List of Billboard Adult Contemporary number ones of 1998

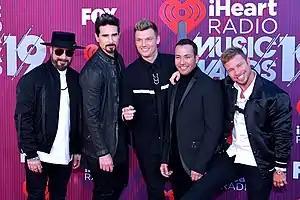
Singing group Backstreet Boys

Adult Contemporary is a chart published by "Billboard" ranking the top-performing songs in the United States in the adult contemporary music (AC) market. In 1998, eight different songs topped the chart in 52 issues of the magazine, based on weekly airplay data from radio stations compiled by Nielsen Broadcast Data Systems.